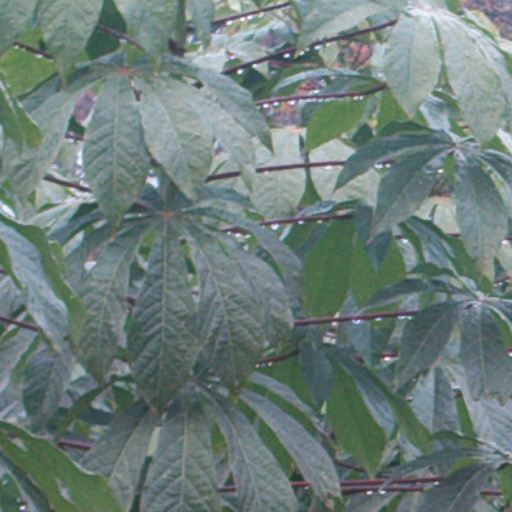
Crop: cassava